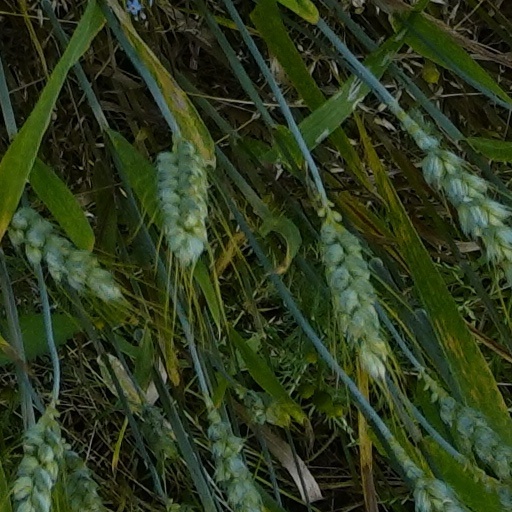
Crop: wheat